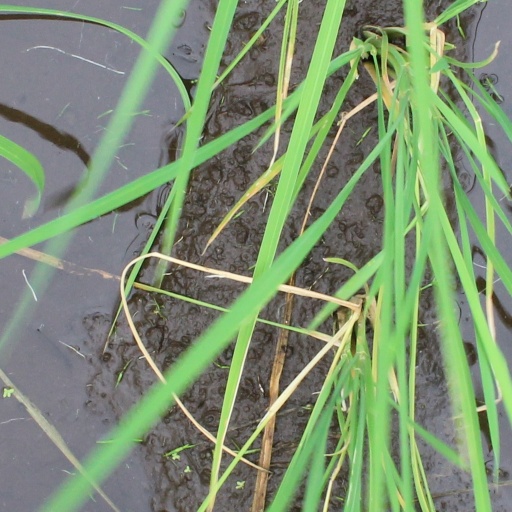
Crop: rice